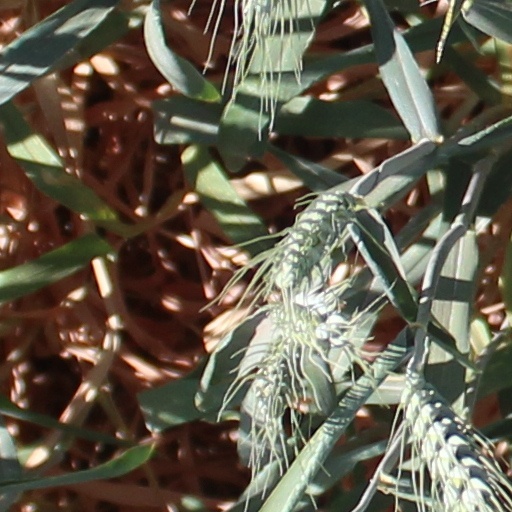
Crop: wheat